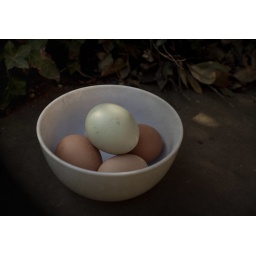
Day 83: ... lay blue eggs.According to my 5 year old in his strange boy logic.Genius. :o)24th March 2011